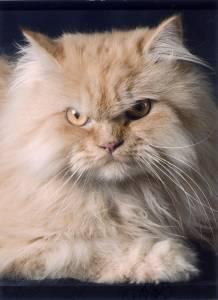
Persian